Zhang Zhaozhong

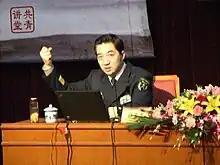
Zhang Zhaozhong doing a speech at Beijing Institute of Technology in 2008

Zhang Zhaozhong (born May 6, 1952) is a retired Chinese military theorist at the PLA National Defense University. He held the rank of rear admiral in the People's Liberation Army Navy prior to his retirement.